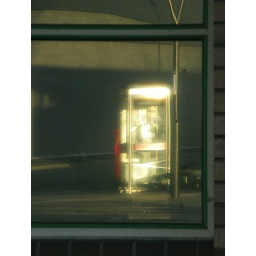
telephone box in process of dematerialisation